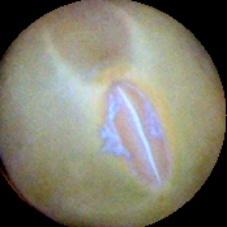
Label: Immature